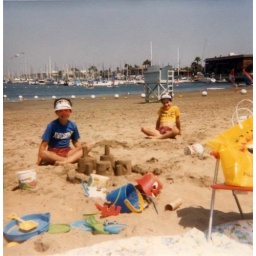
July 1986. At the beach back in California.My shirt (blue) says AWESOME. Sam's shirt says BRUTAL. They are both belly shirts.